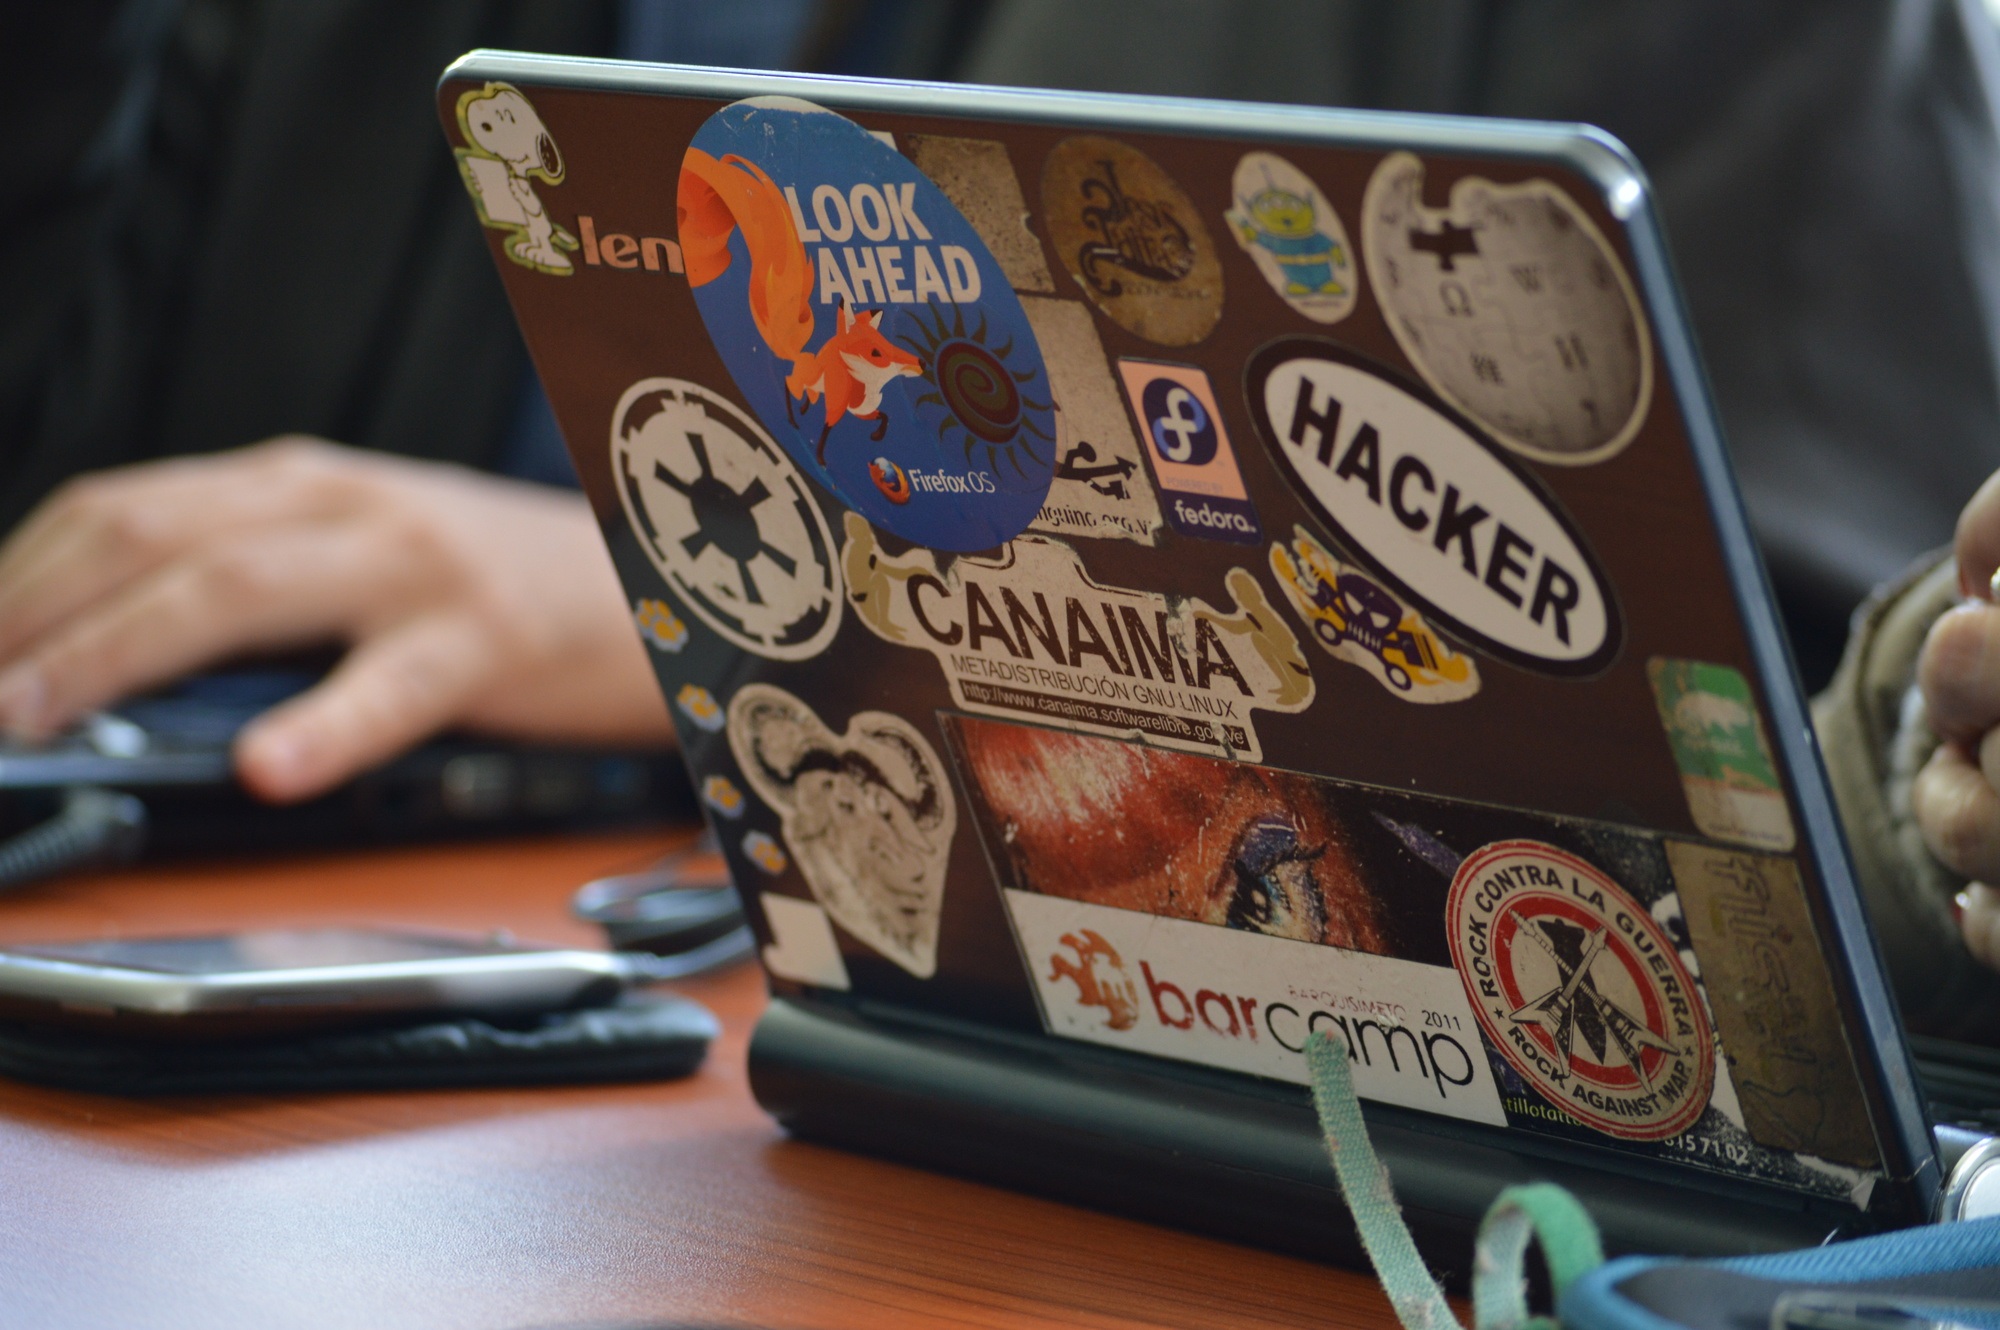
technology, internet, food, beer, freelancer, games, hacker, flavor, computers, sense, online business, undertake, undertake online, free software, open source